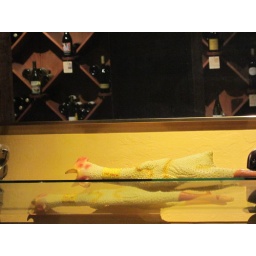
Rubber chicken in wine bar